Dennis Prager

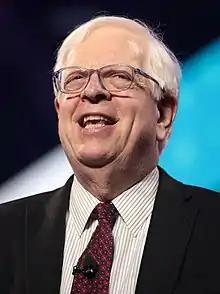
Prager in 2021

Dennis Mark Prager (born August 2, 1948) is an American conservative radio talk show host and writer. He is the host of the nationally syndicated radio talk show "The Dennis Prager Show". In 2009, he co-founded PragerU, which primarily creates five-minute videos from an American conservative perspective, among other content.